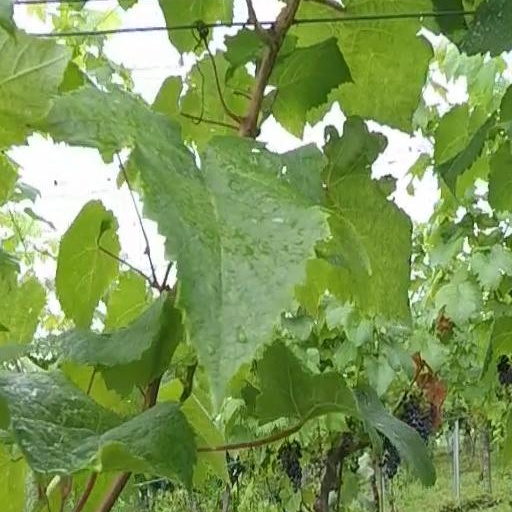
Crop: grape